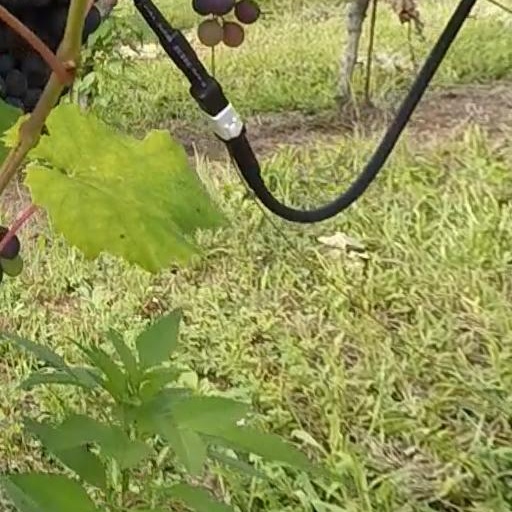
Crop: grape